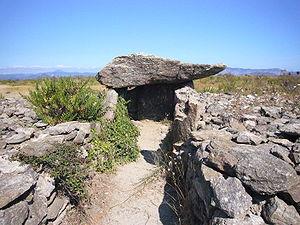
Le dolmen du Moli del Vent de Bélesta (66, France)
Bélesta est une commune française située dans le département des Pyrénées-Orientales, en région Occitanie.
Les sites mégalithiques des Pyrénées-Orientales sont un ensemble de 148 dolmens et 4 menhirs situés dans le département français des Pyrénées-Orientales.
Le dolmen du Molí del Vent est un dolmen situé à Bélesta, dans le département français des Pyrénées-Orientales.